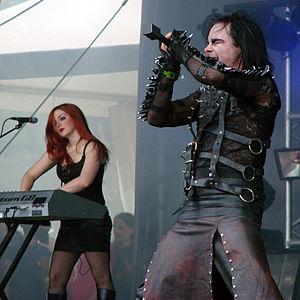
Cradle of Filth au Hellfest 2009.